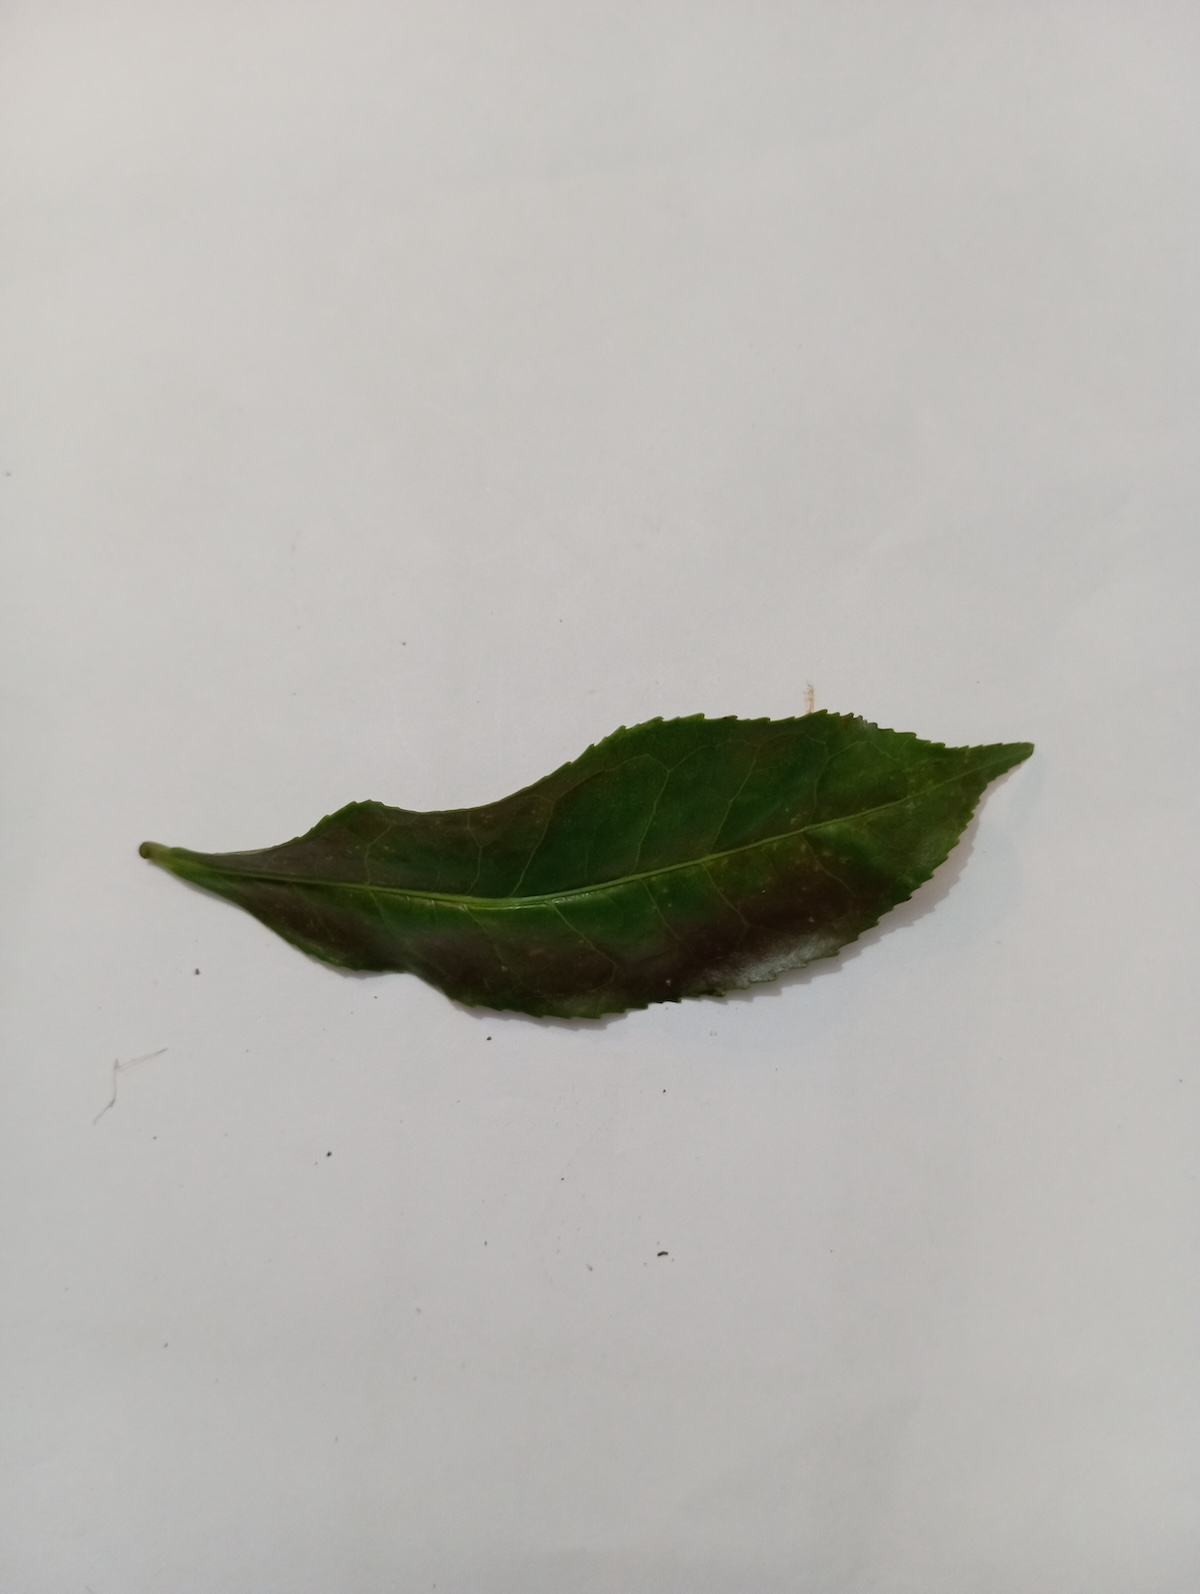
Label: Red spider